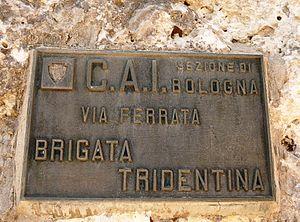
La via ferrata Tridentina est une via ferrata dolomitique située dans le groupe Sella, juste en aval du col Gardena, du côté du val Badia.